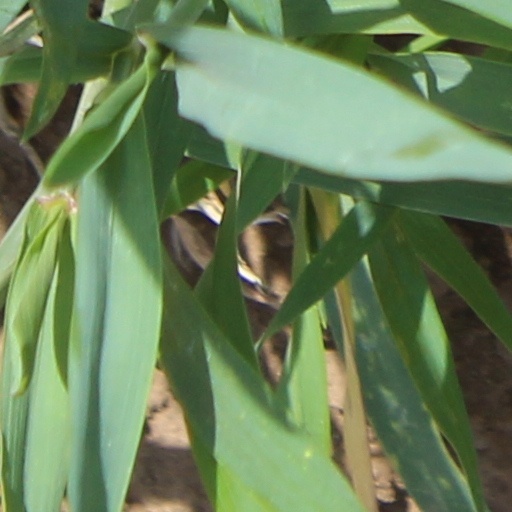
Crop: wheat